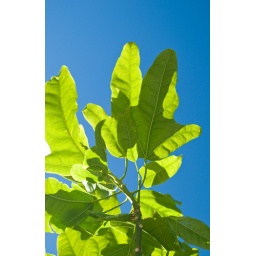
Not a cloud in the sky